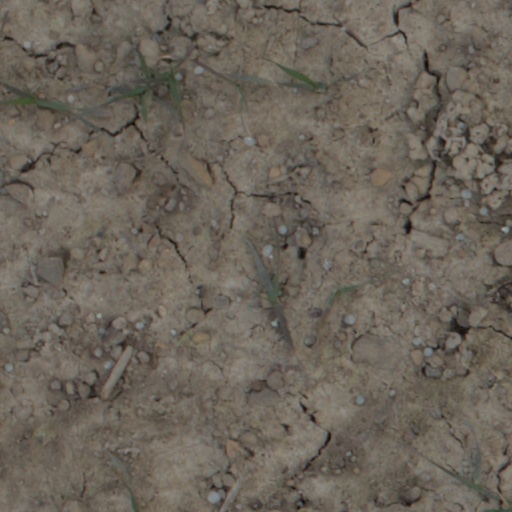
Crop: wheat